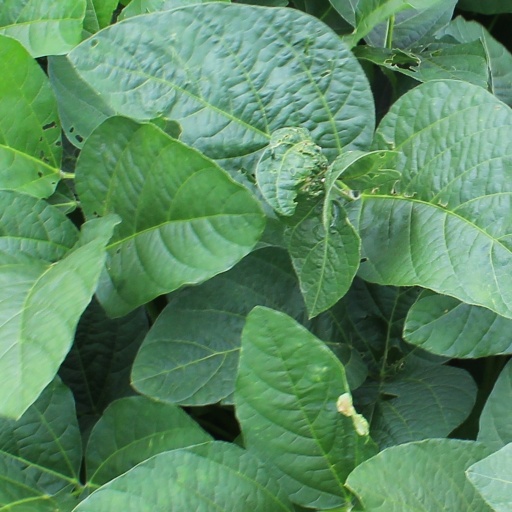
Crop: soybean